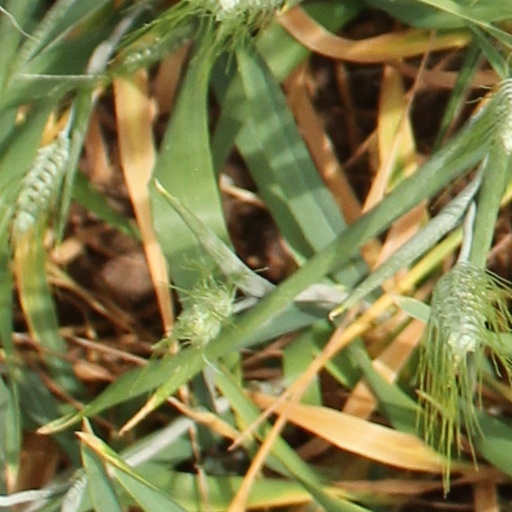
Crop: wheat